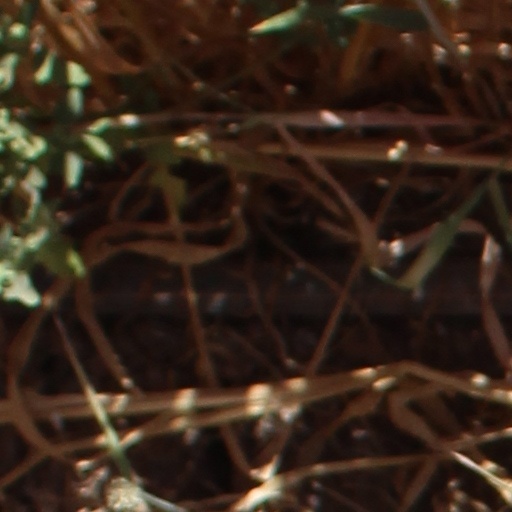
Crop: wheat